Marvel Age

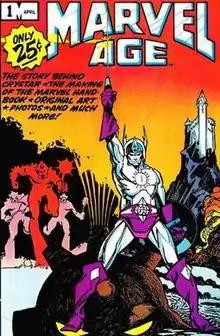
"Marvel Age" #1 (April 1983), cover art by Walt Simonson.

Marvel Age was a promotional comic book-sized magazine from Marvel Comics published from 1983 to 1994. Basically a comic-length edition of the Bullpen Bulletins page, "Marvel Age" contained previews of upcoming Marvel comics, as well as interviews with comics professionals and other features, including occasional original comic strips. It is also notable for early work by Marvel writers such as Peter David and Kurt Busiek.